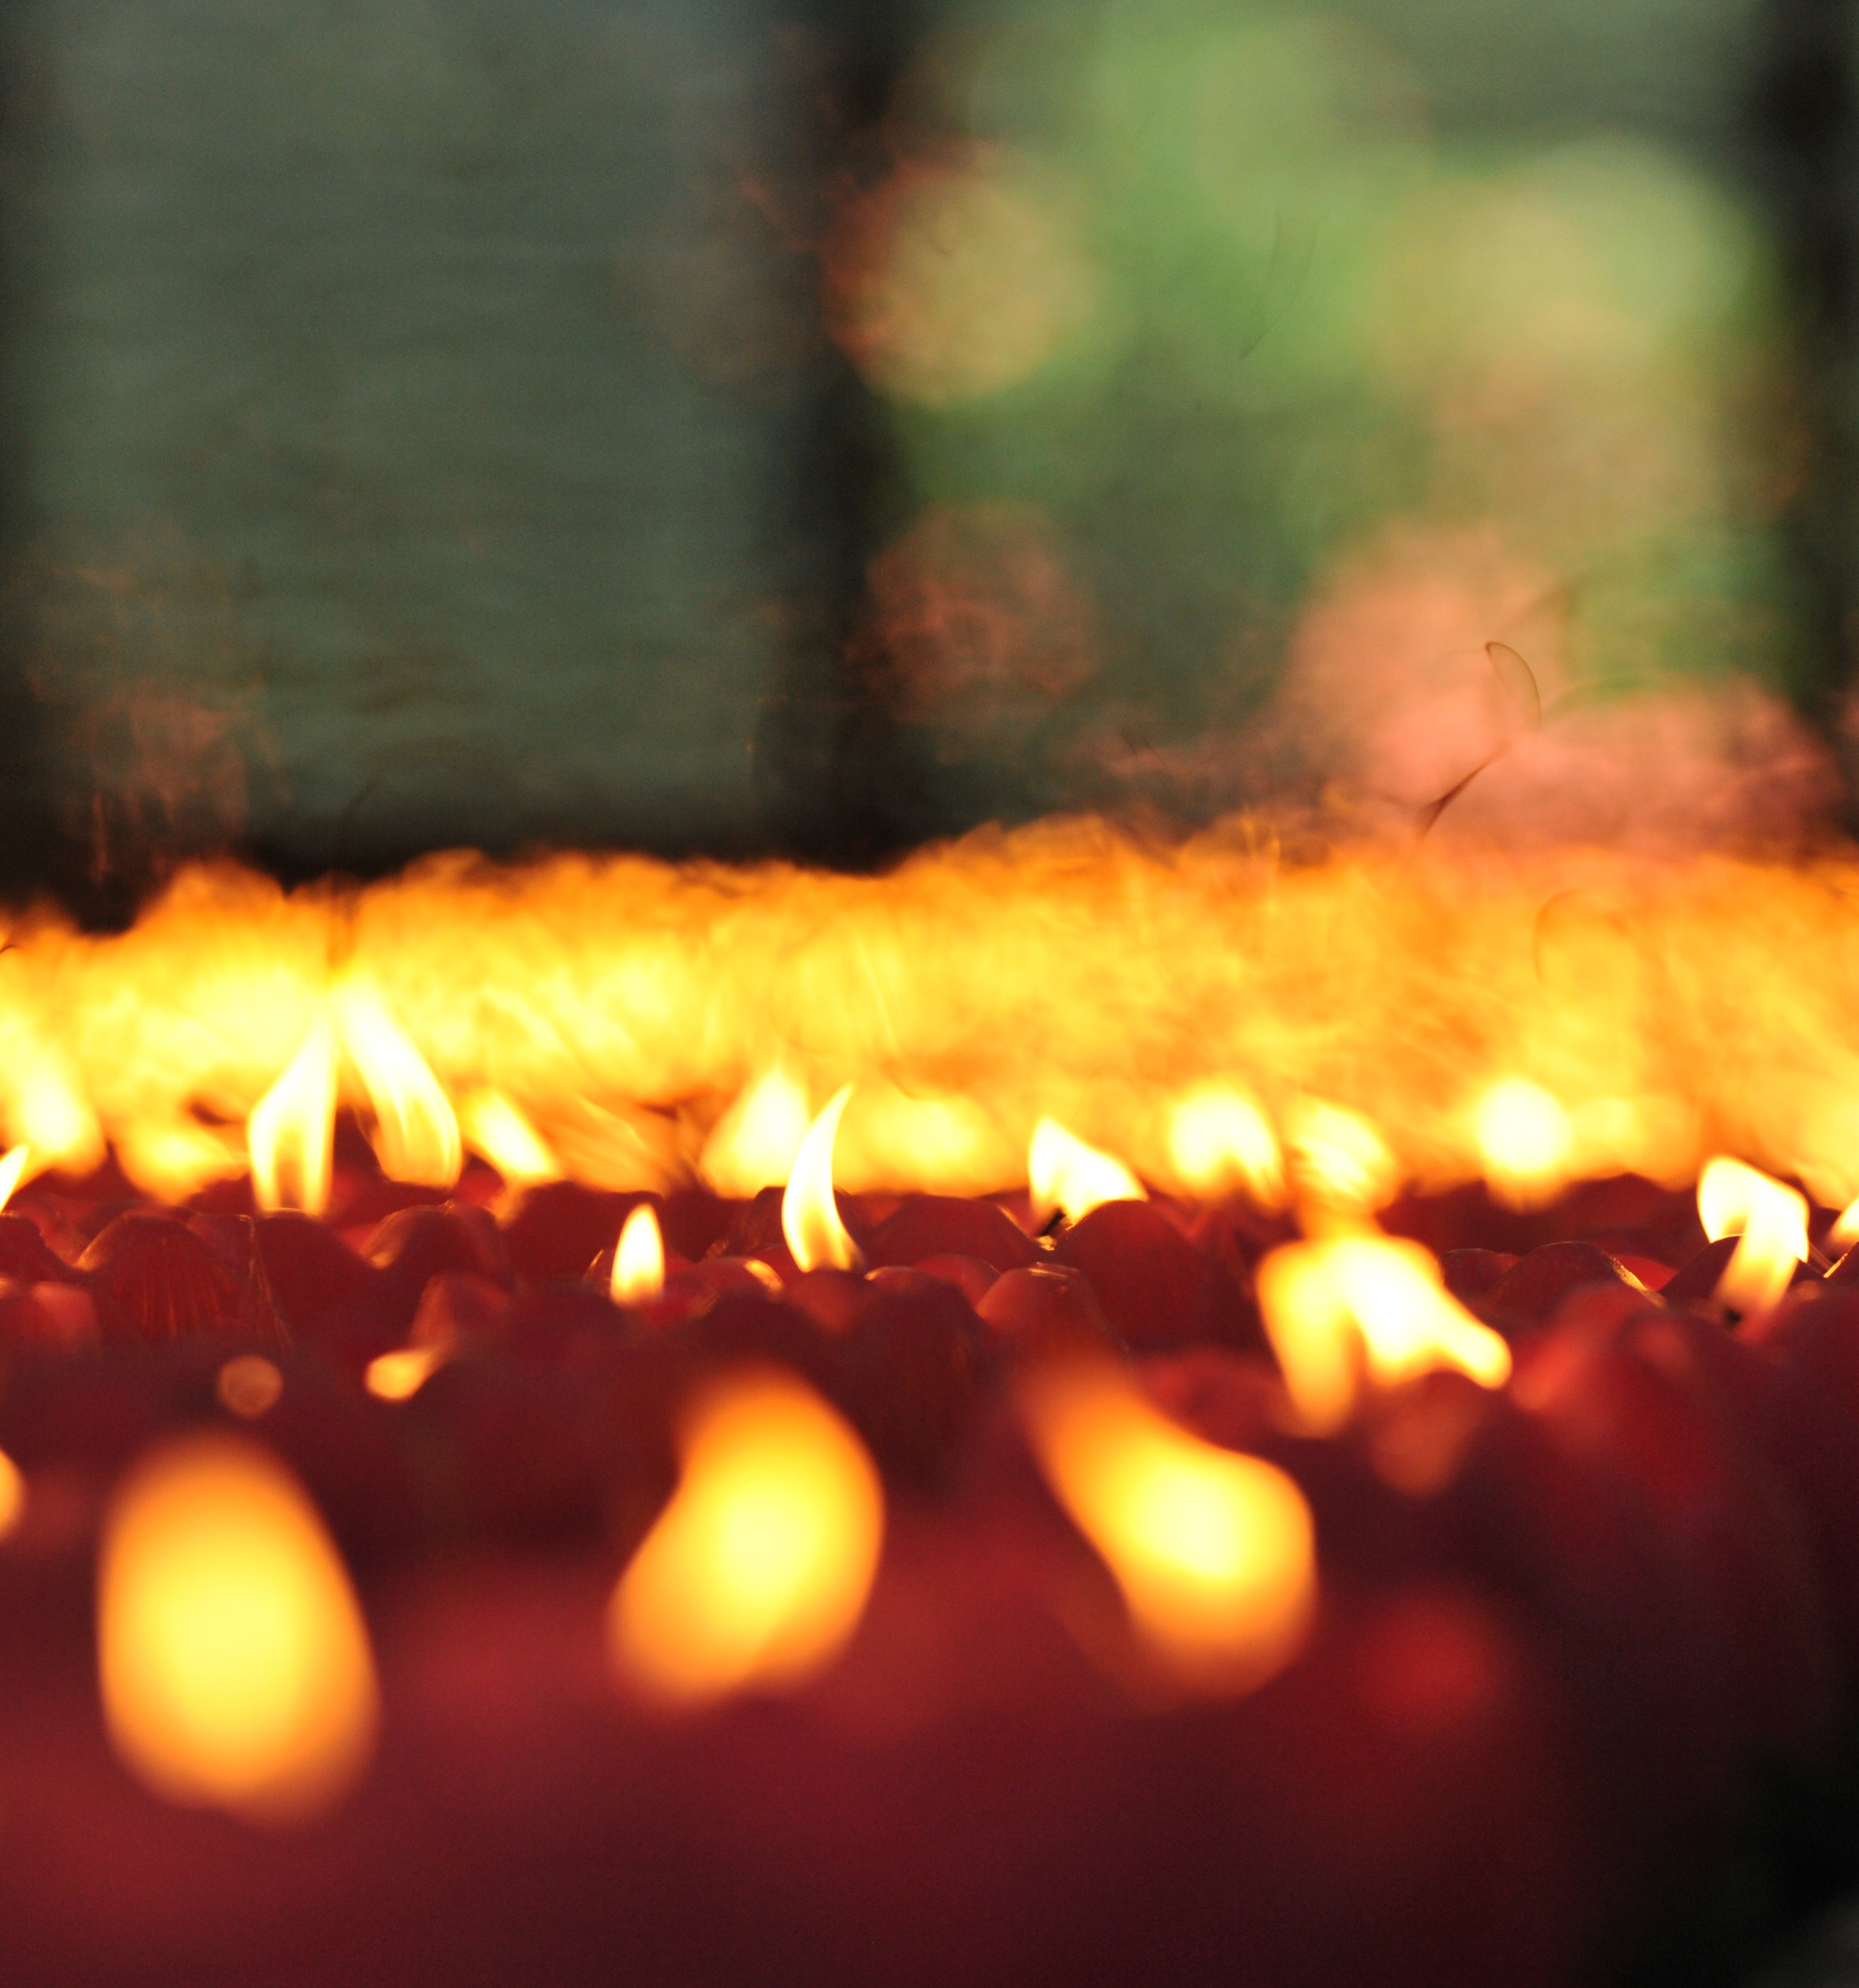
light, sunlight, red, color, flame, fire, buddhism, darkness, lighting, burn, religious, smoky, worship, lighted, macro photography, buddhists, lighting candles, candles flame